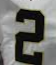
Number: 2